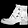
Label: Ankle boot